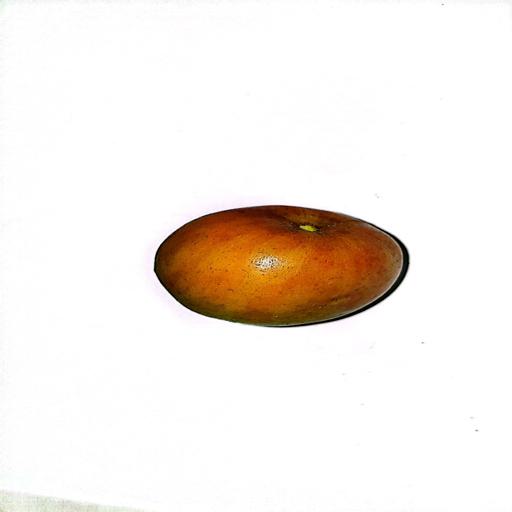
Label: healthy